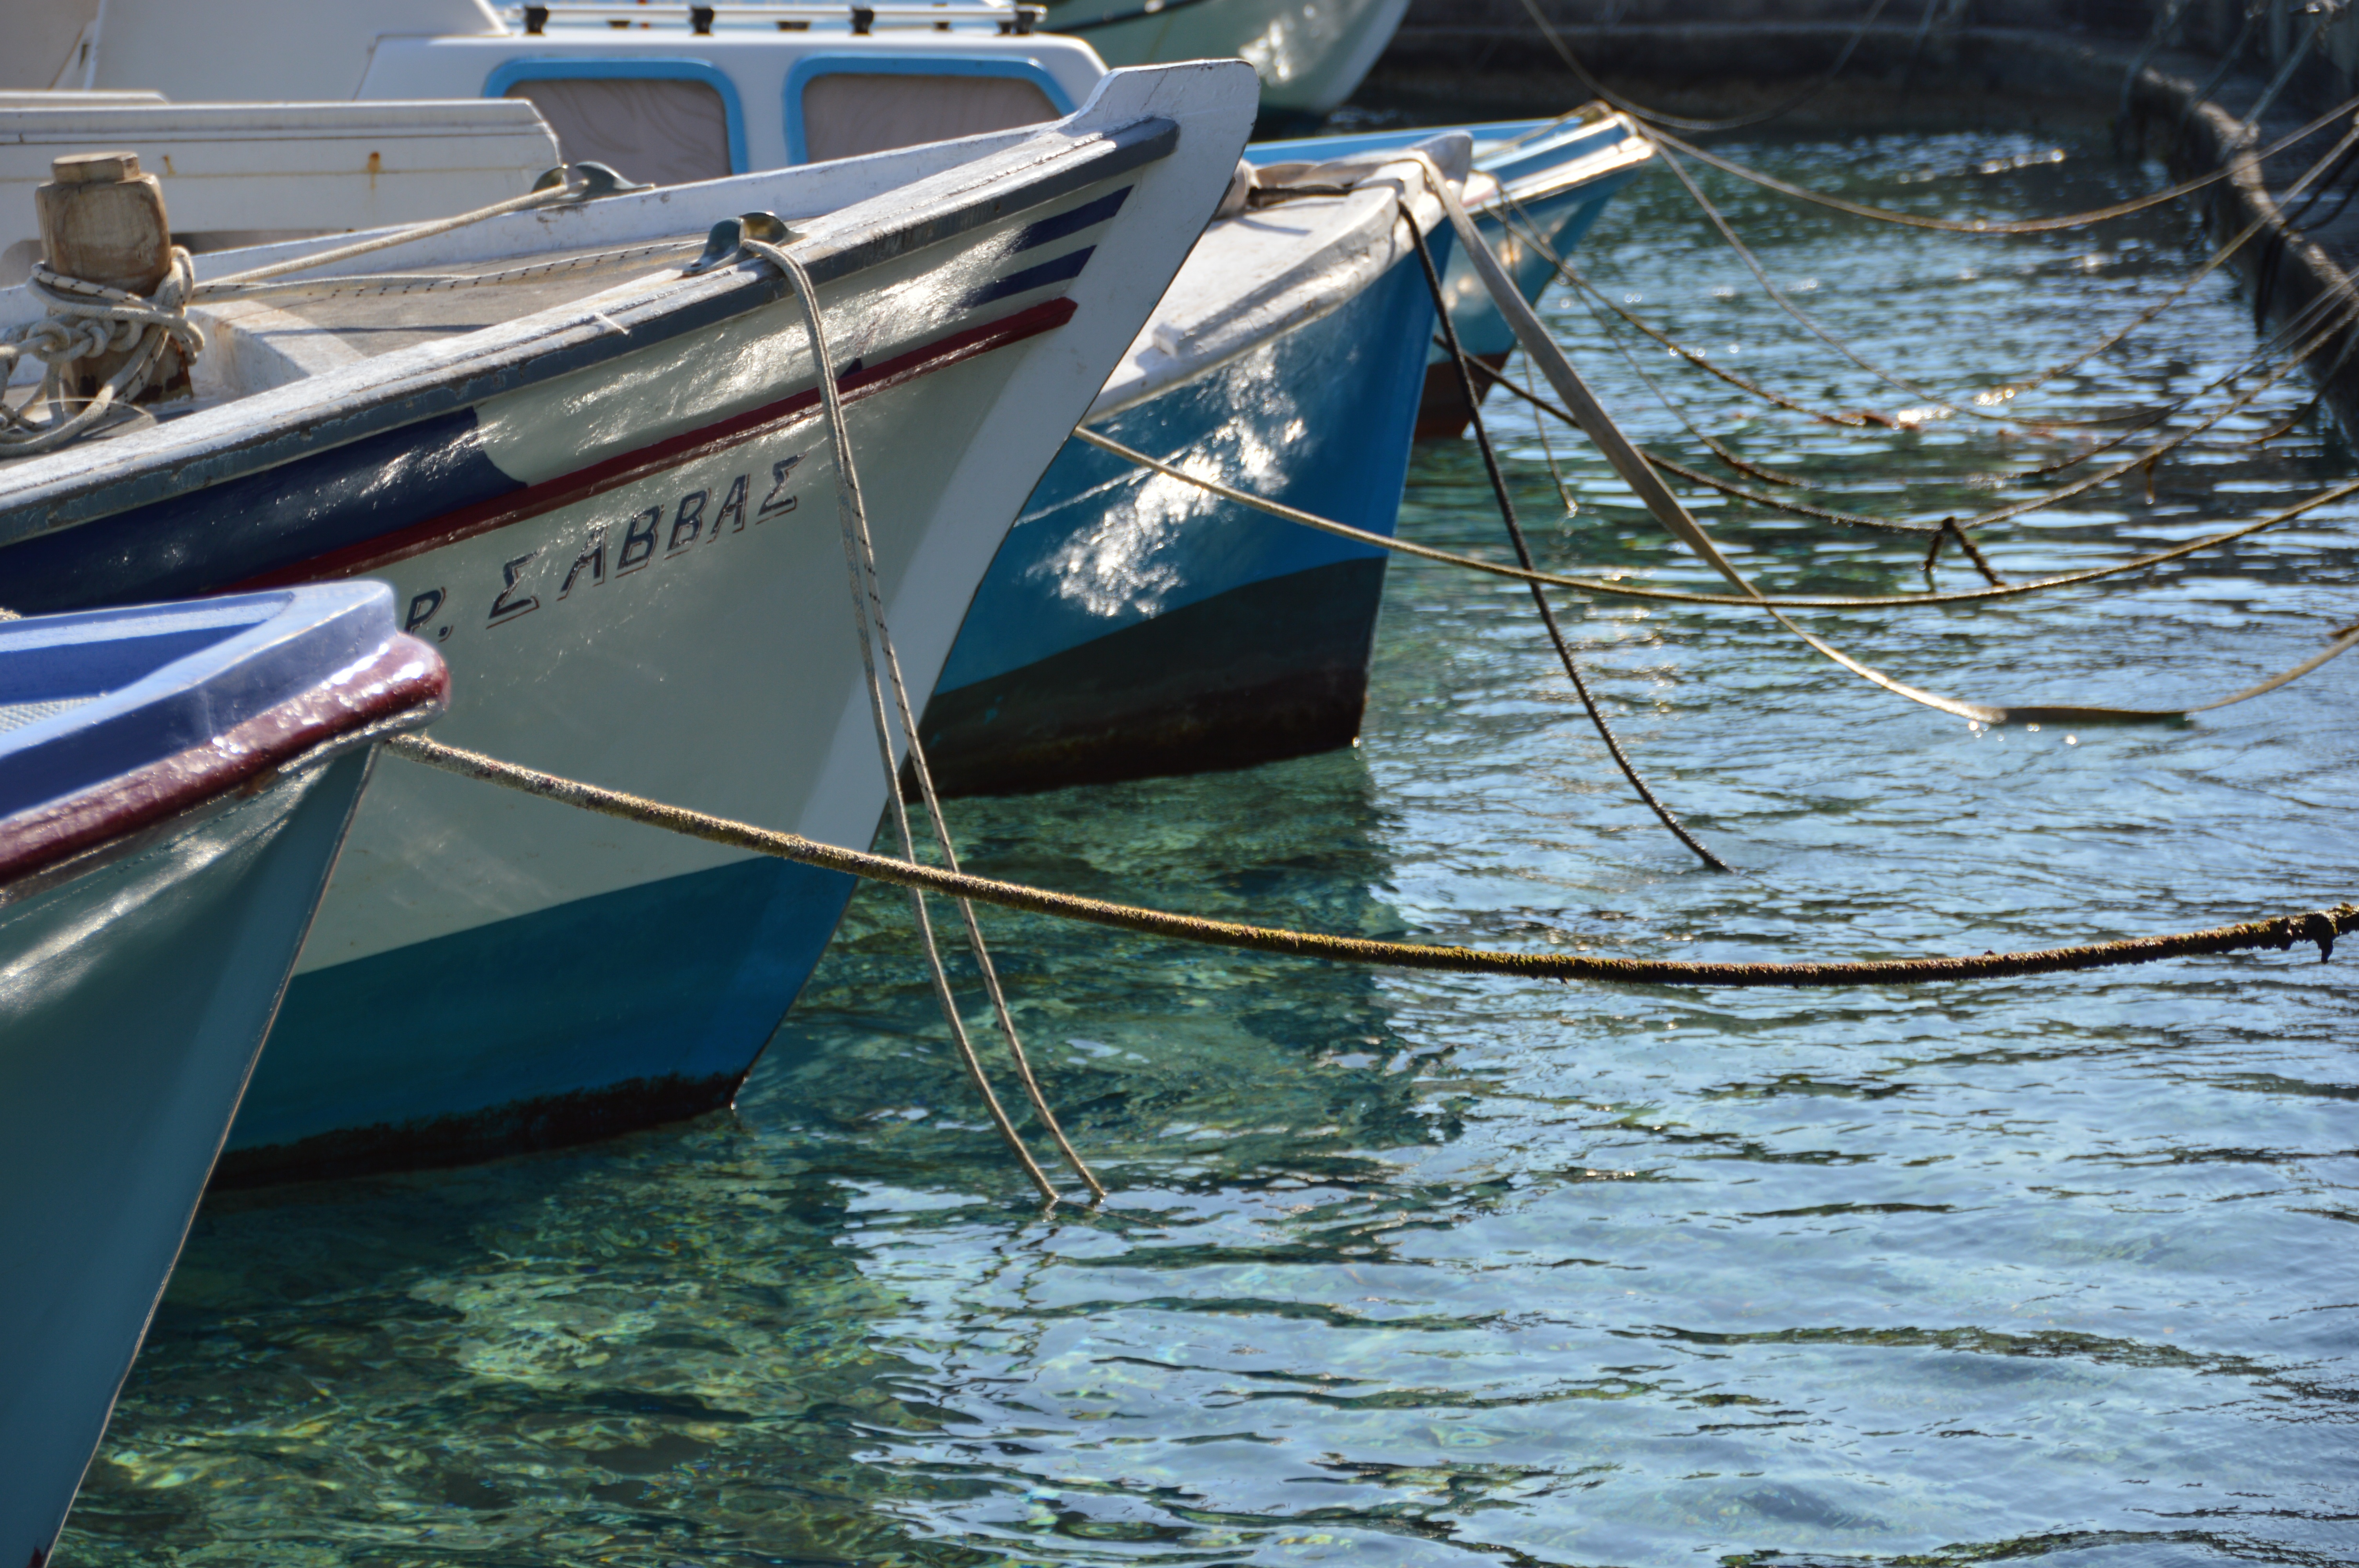
sea, water, rope, boat, vehicle, mast, harbour, sailboat, boating, boats, greece, watercraft, dinghy, skiff, watercraft rowing, chalki, moring